Question: Please indicate a possible affordance area of the hold_book that can be used for holding
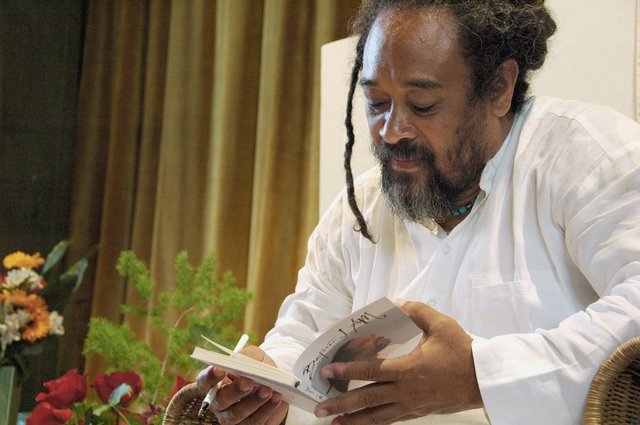
Answer: [187.5, 286.5, 451.5, 417.5]